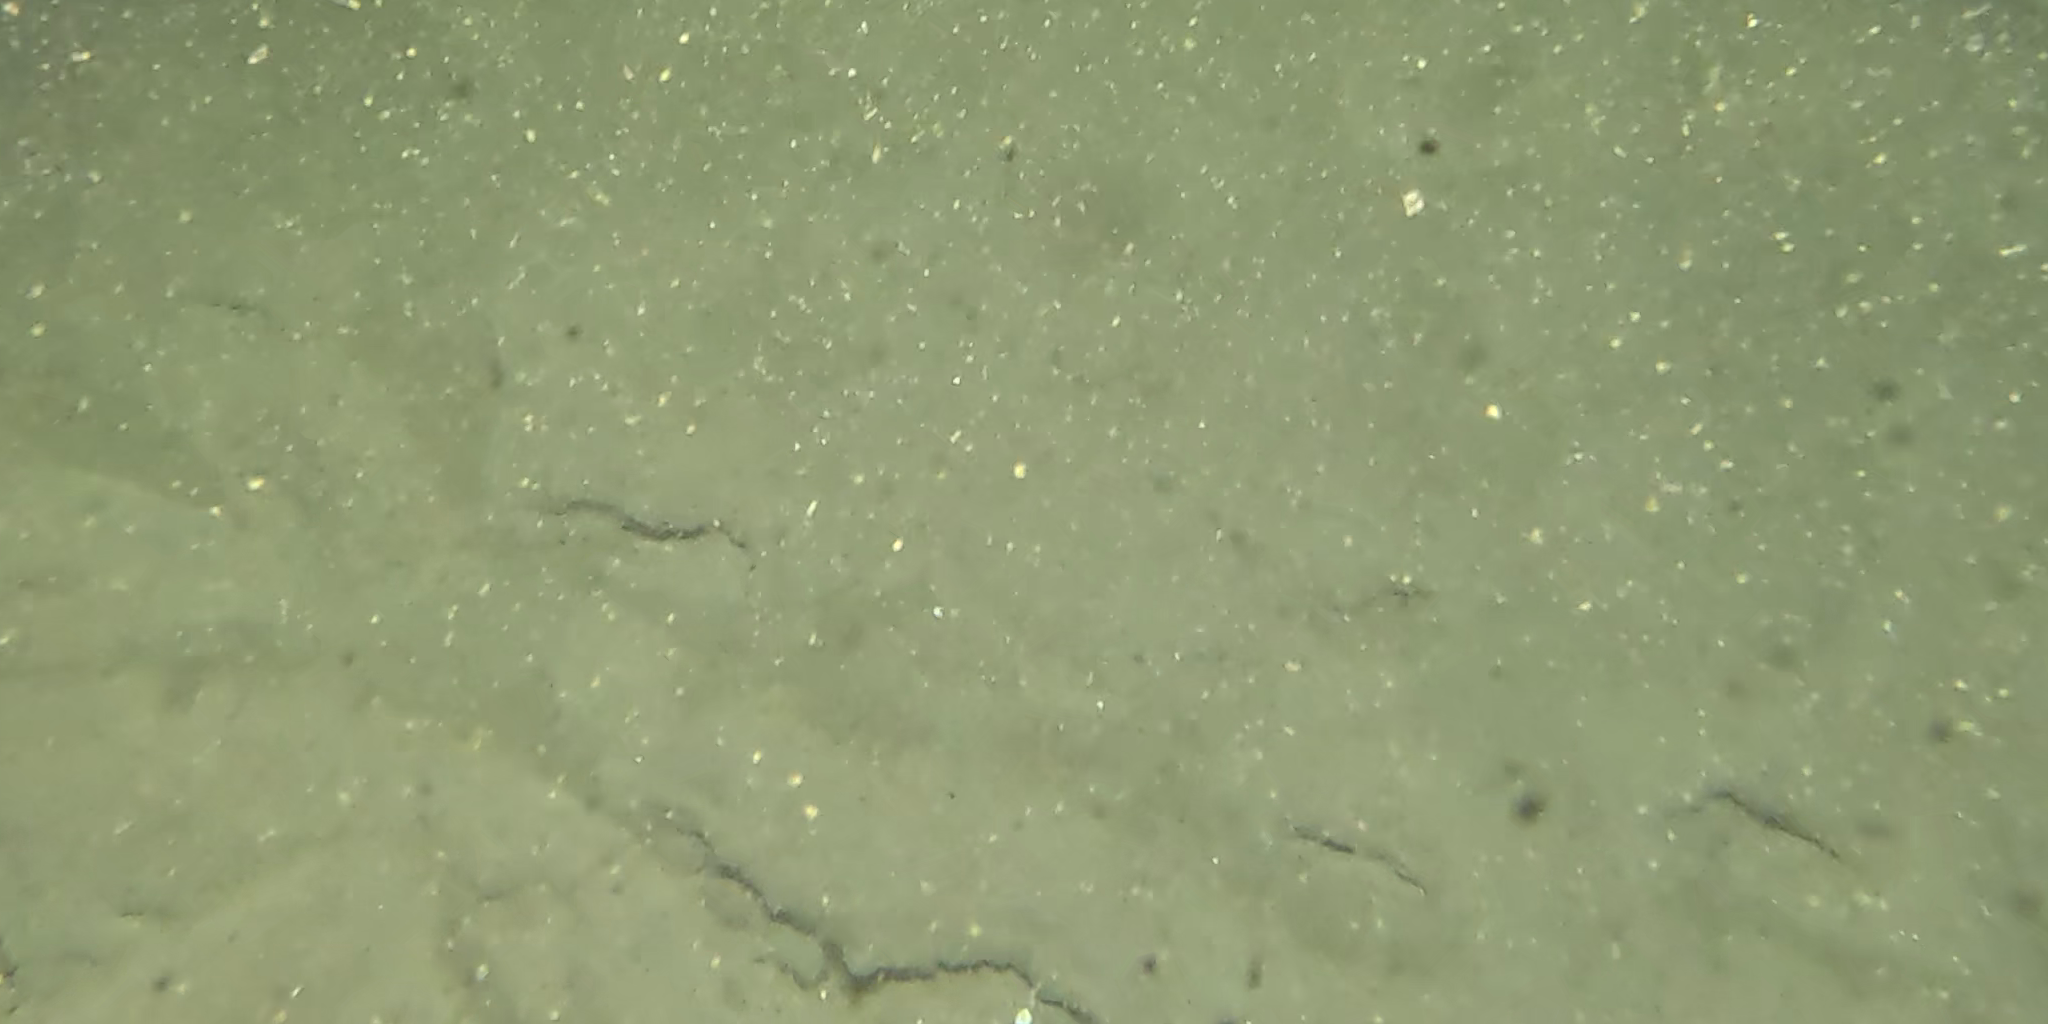
Seabed habitat: sand